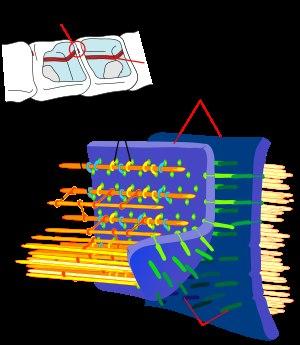
Le rôle de la barrière hémato-encéphalique est d'isoler le cerveau des substances indésirables qui peuvent se trouver dans la circulation sanguine, tout en permettant le passage de nutriments indispensables au fonctionnement du cerveau, ainsi que l'évacuation des déchets produits par ce fonctionnement. Par conséquent, une attention toute particulière est portée, dans l'anatomie de la barrière hémato-encéphalique, aux éléments constitutifs de l'étanchéité entre le capillaire et l'espace cérébral, ainsi qu'aux éléments susceptibles de transport actif ou passif des matières entre ces deux espaces.